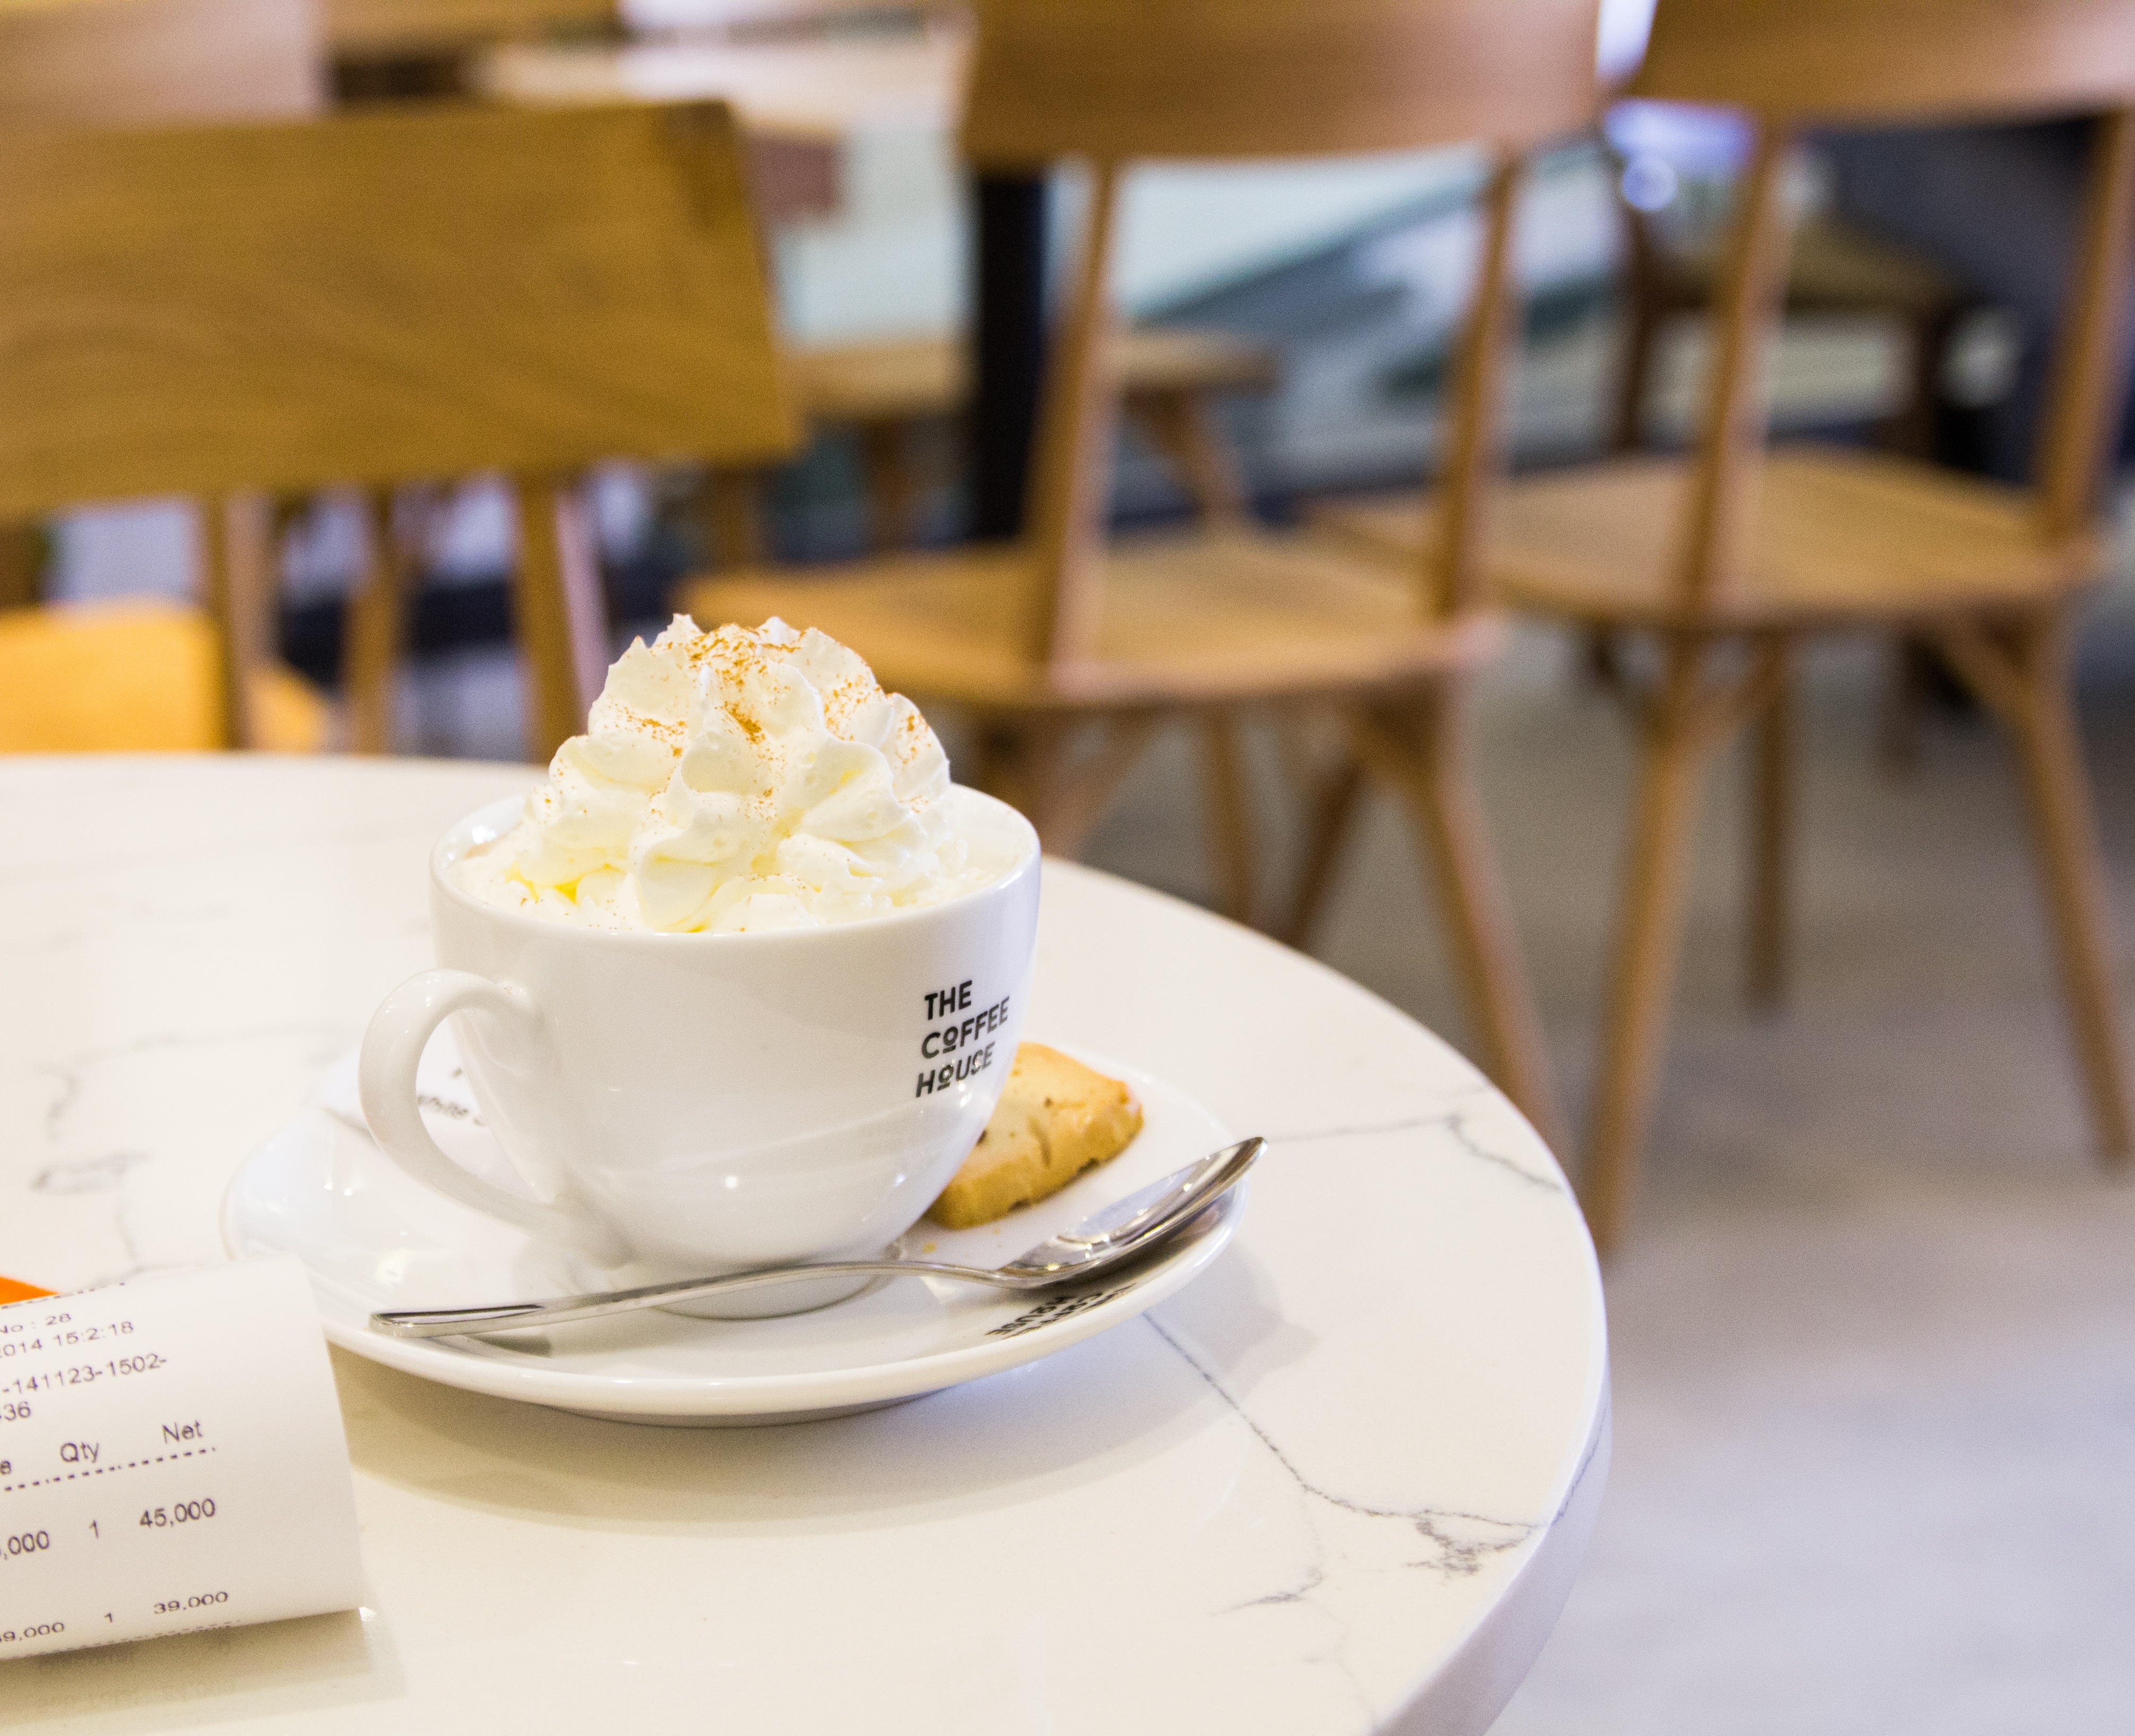
cafe, coffee shop, coffee, vintage, retro, house, tea, restaurant, home, bar, cup, cappuccino, shop, dish, meal, food, drink, breakfast, dessert, lunch, indoors, coffee house, brunch